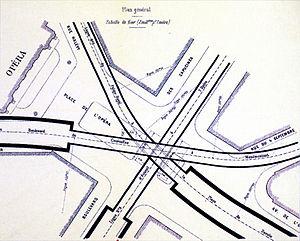
Plan du croisement des lignes 3, 7 et 8 du métro de Paris, place de l'Opéra, France.
Opéra est une station des lignes 3, 7 et 8 du métro de Paris, située à la limite du quartier Gaillon du 2ᵉ arrondissement et du quartier de la Chaussée-d'Antin du 9ᵉ arrondissement de Paris.